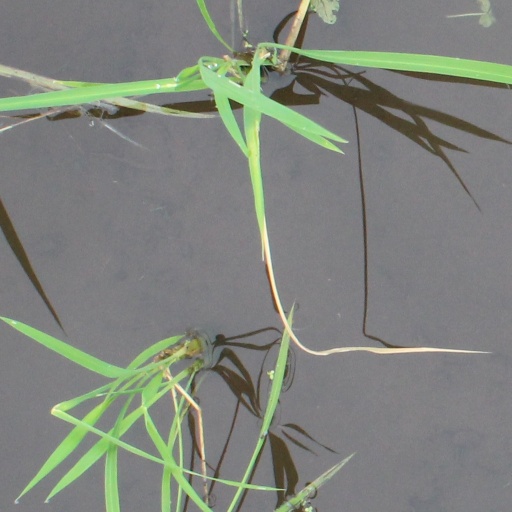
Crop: rice